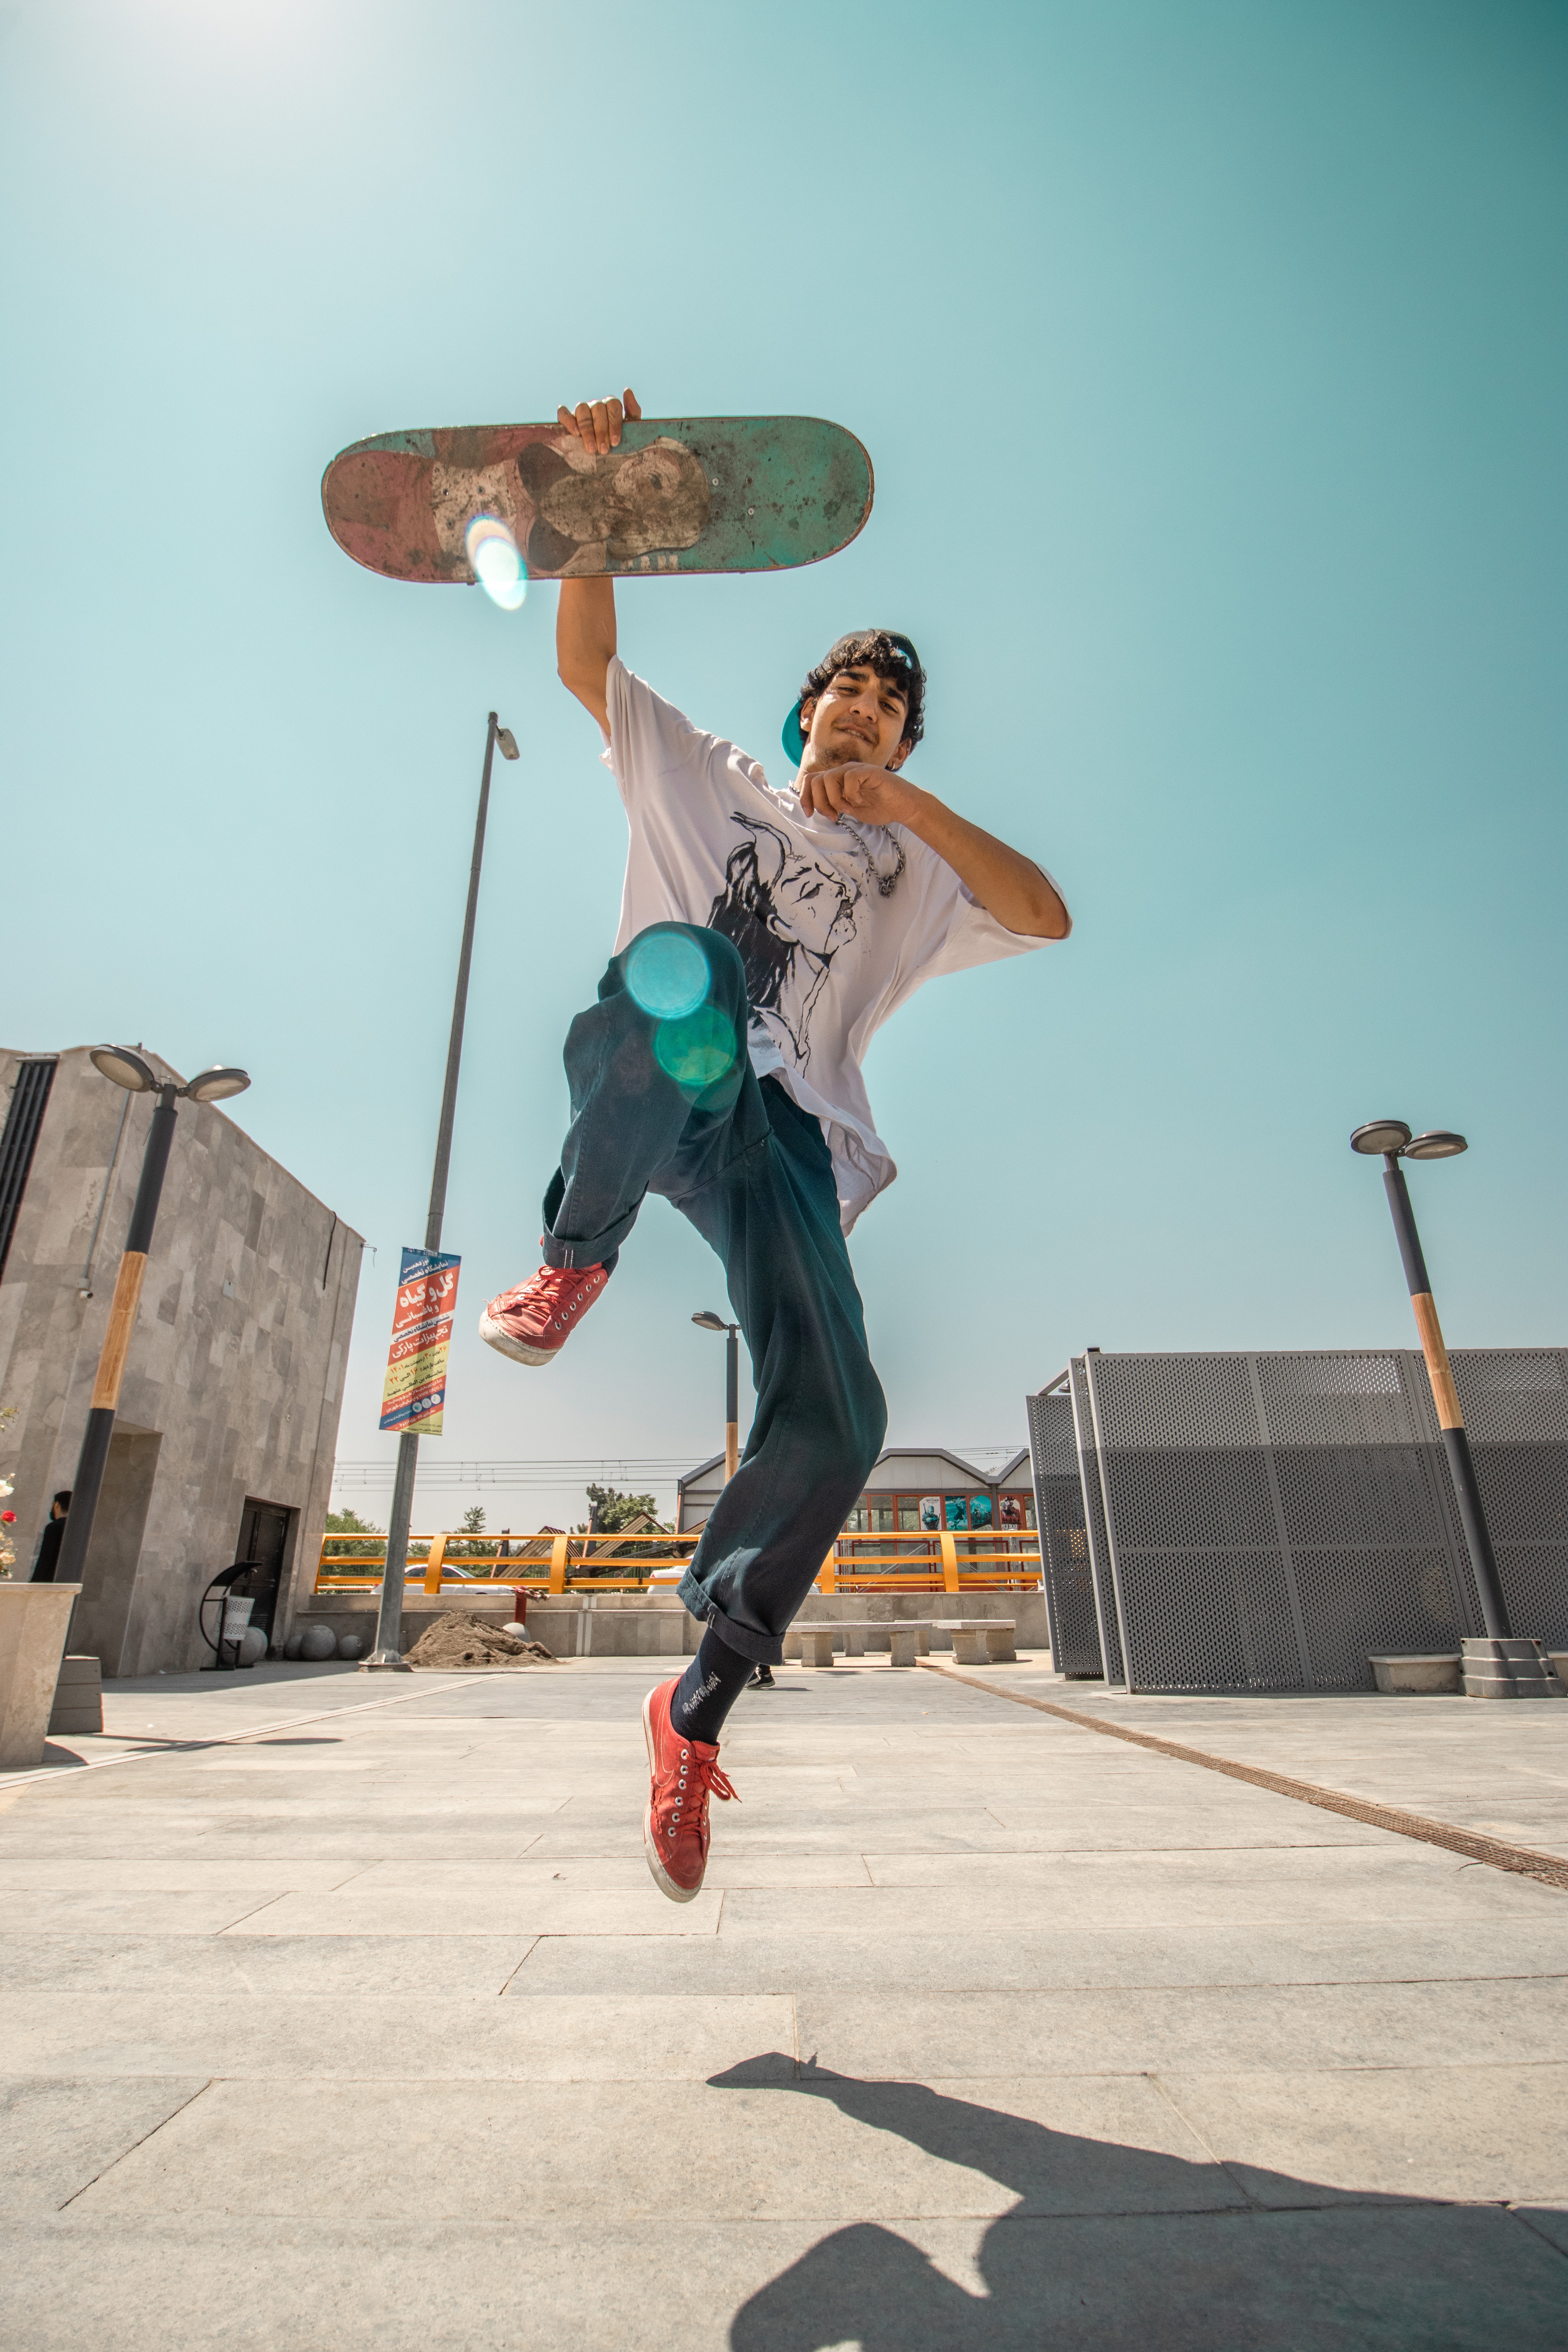
sports, sky, flash photography, street stunts, happy, performing arts, entertainment, landscape, leisure, recreation, fun, rolling, jumping, stunt performer, extreme sport, tourism, performance, suit